Historically informed performance

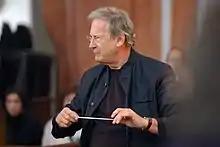
Many scholars and performers such as John Eliot Gardiner have questioned the terminology of "authentic performance"

As with instrumental technique, the approach to historically informed performance practice for singers has been shaped by musicological research and academic debate. In particular, there was debate around the use of the technique of vibrato at the height of the Early music revival, and many advocates of HIP aimed to eliminate vibrato in favour of the "pure" sound of straight-tone singing. The difference in style may be demonstrated by the sound of a boy treble in contrast to the sound of an opera singer such as Maria Callas.